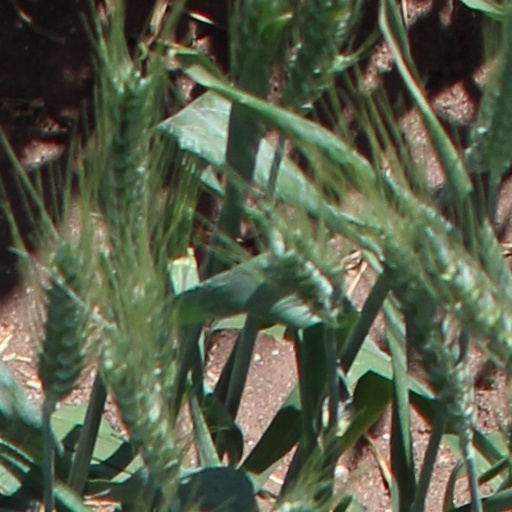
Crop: wheat